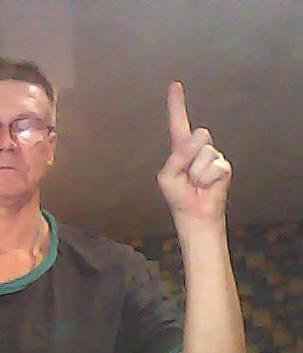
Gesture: one